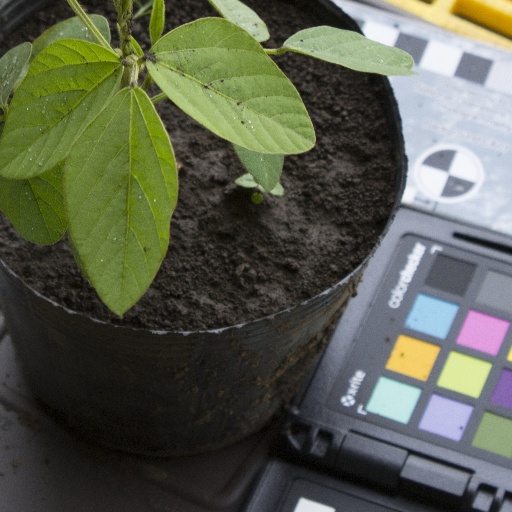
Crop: soybean